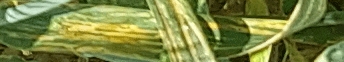
Label: Wheat___Yellow_Rust